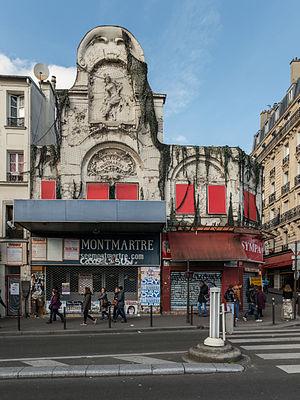
Mother's Milk est le quatrième album studio du groupe américain de funk rock Red Hot Chili Peppers sorti le 16 août 1989 sur le label EMI. Il fait suite à The Uplift Mofo Party Plan, sorti en 1987 et seul album avec la formation originale, le guitariste Hillel Slovak étant mort d'une overdose d'héroïne en juin 1988 et le batteur Jack Irons souffrant d'une dépression. Le chanteur Anthony Kiedis et le bassiste Flea sont alors rejoints par le guitariste John Frusciante et le batteur Chad Smith, le premier influençant significativement le son des Red Hot en privilégiant la mélodie au rythme.